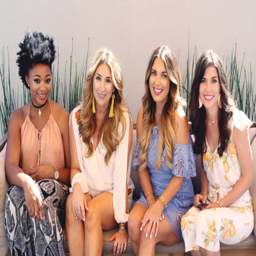
all of the details about planning a girl 's day .